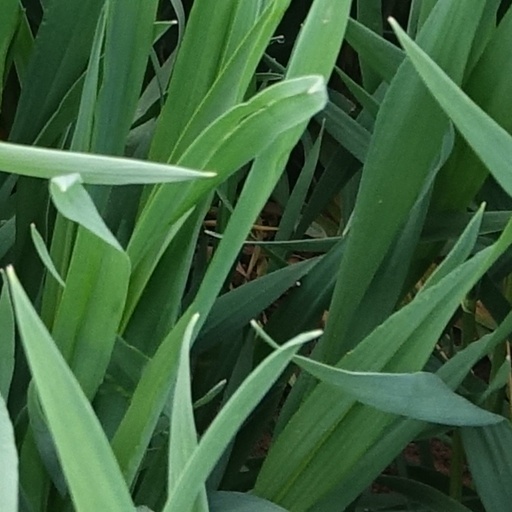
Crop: wheat